Shkëlzen Maliqi

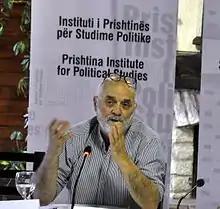
Shkelzen Maliqi.

Shkëlzen Maliqi (born 26 October 1947) is a Kosovar philosopher, art critic, political analyst and intellectual. During the early 1990s, Shkelzen was also directly involved in politics. He was one of the founders of the Social Democratic Party of Kosovo and served as its first president from 1991 to 1993. He also held leading positions in civil society organisations such as the Kosovo Civil Society Foundation (1995–2000) and the Kosovo Helsinki Committee (1990–1997).